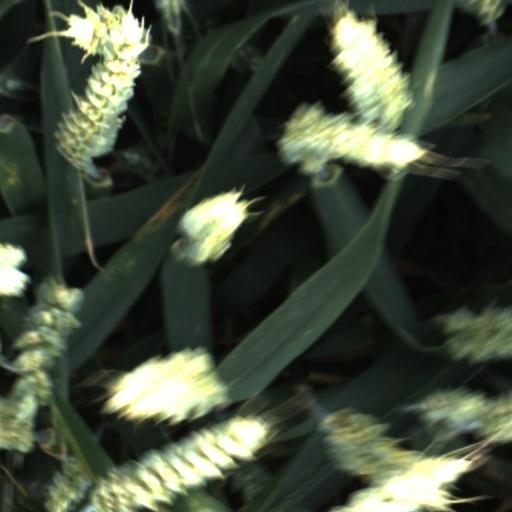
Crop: wheat